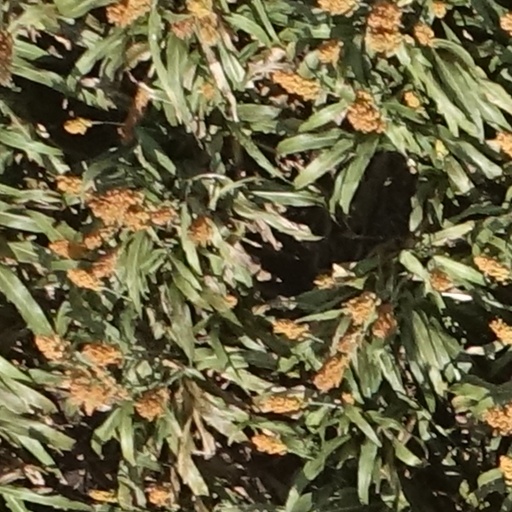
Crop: sorghum